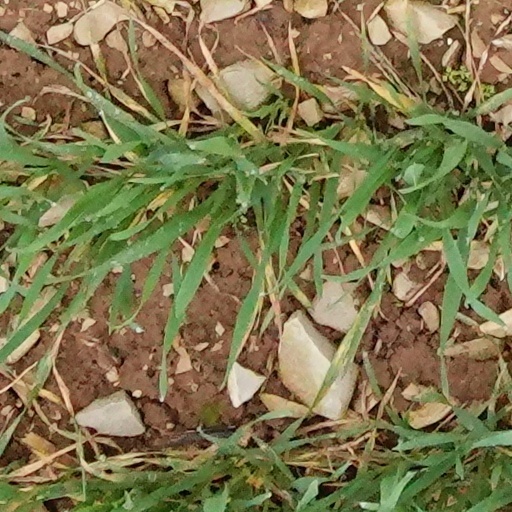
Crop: wheat